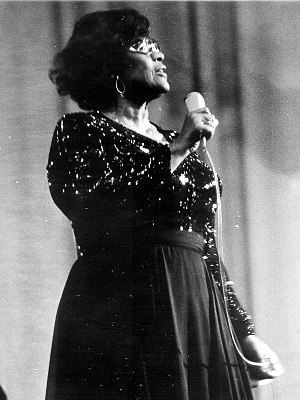
Grammy for Bedste vokale jazz-præstation af en kvinde / Modtagere
Den firdobbelte prisvinder Ella Fitzgerald, på scenen 1975
Black and white image of a woman wearing glasses and a dress with sequins, holding a microphone.
Grammy Award for Jazz Vocal Performance, Female er en amerikansk pris der uddeles af Recording Academy for årets jazzvokalpræstation af en kvinde. Prisen blev uddelt i perioden 1981-1991 med en enkelt undtagelse. Før den tid fandtes der en kønsneutral pris Grammy Award for Jazz Vocal Performance, som både mænd og kvinder kunne nomineres til og vinde. Det var også tilfældet i 1985, og fra 1992 og frem har denne pris igen overtaget de to kønsspecifikke priser. Prisen har fra 2002 og frem heddet Grammy Award for Best Jazz Vocal Album. De to kønsspecifikke priser er dog aldrig officielt bortfaldet, men de har ikke været uddelt siden 1991.